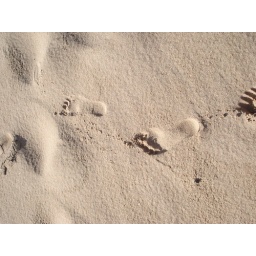
Two girls in the sand